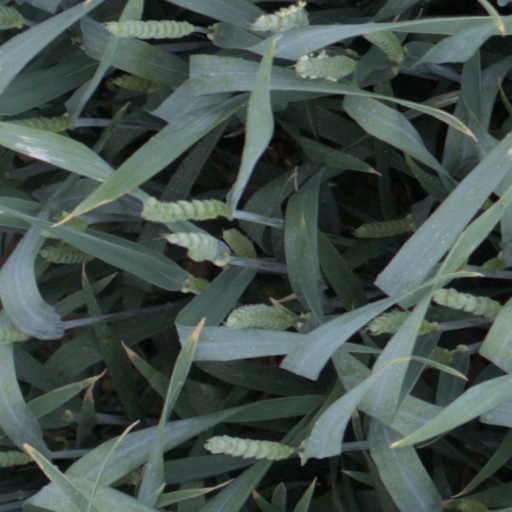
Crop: wheat